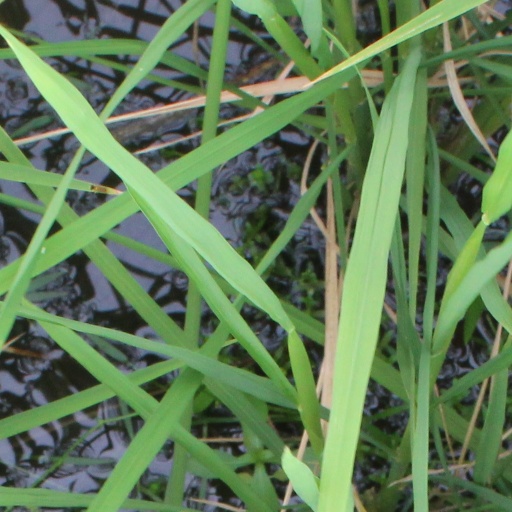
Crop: rice